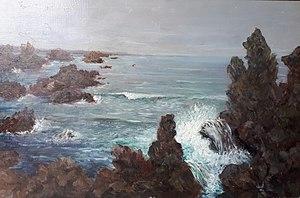
Photographie du tableau &lt
Paul Seston est un artiste peintre français du XXᵉ siècle, né à Nantes le 1ᵉʳ octobre 1905 et décédé à Nantes le 23 juin 1985. Il fut l'élève d'Émile Simon et d'Emmanuel Fougerat à l'École supérieure des beaux-arts de Nantes. Il a peint de nombreux tableaux, notamment des études et compositions de roses inspirées par sa roseraie personnelle où il cultivait plus de 100 variétés. On lui doit également de nombreux paysages de Bretagne, des Pays de Loire et du Sud-Ouest de la France, des paysages d'Italie, ainsi que des natures mortes et quelques rares portraits.